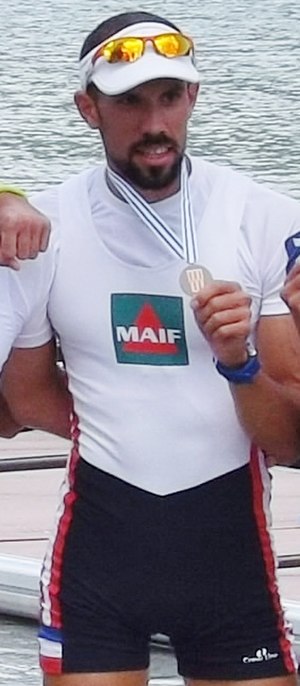
Guillaume Raineau
Guillaume Raineau (2015)
Guillaume Raineau er en fransk roer.